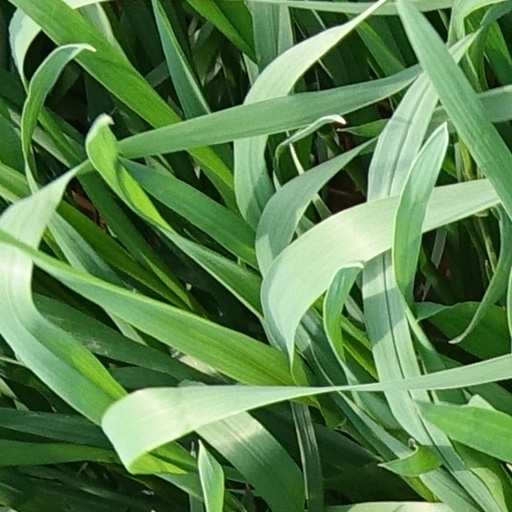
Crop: wheat